List of Game of Thrones characters

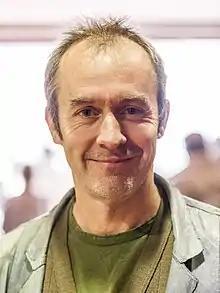
Stephen Dillane

Davos Seaworth (portrayed by Liam Cunningham) is a former smuggler and knight in the service of Stannis Baratheon. A natural sceptic of religion and magic, he distrusts another of Stannis' advisers, the Lady Melisandre, and her belief in the Lord of Light. Before the events of the series, he earned his knighthood by smuggling food to the besieged Stannis Baratheon and his army. Before knighting him, however, Stannis removed the last joints from four fingers on his right hand as punishment for his years of smuggling. Davos leads Stannis' fleet into King's Landing during a siege on the capital but is shipwrecked during Tyrion Lannister's defence of the city. He awakens on an island and returns to Dragonstone, Stannis' headquarters, where he is imprisoned for attempting to murder Lady Melisandre. In the cells, he befriends Shireen, Stannis' daughter, who visits him and teaches him how to read. He also forms a bond with Gendry, Stannis' illegitimate nephew, whom he frees from the dungeons and returns to King's Landing. Davos is welcomed back into Stannis' service despite setting Gendry free, and is present when Stannis travels first to Braavos and then to Castle Black. When Stannis marches south from Castle Black with Melisandre to claim Winterfell, Davos is told to return to the Wall and befriends Jon Snow.